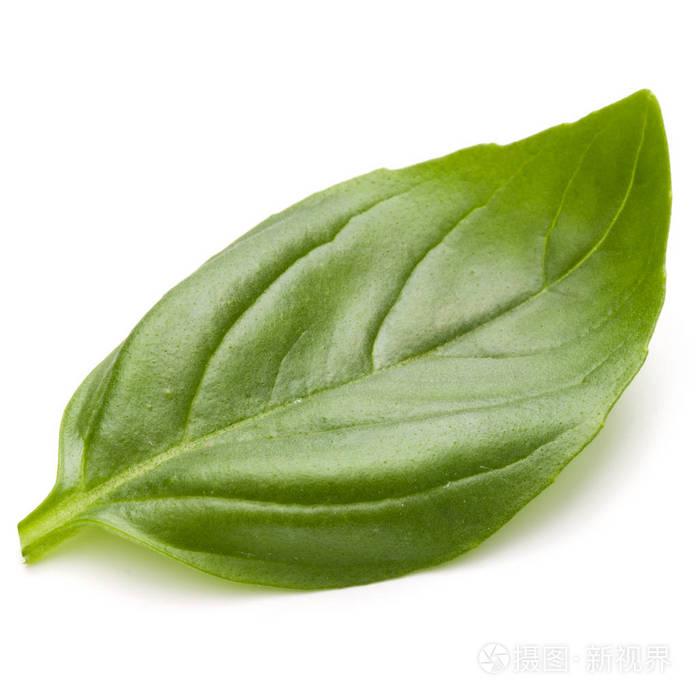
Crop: unknown
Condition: basil